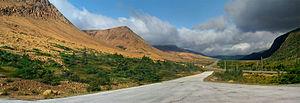
Parc National du Gros Morne, Ouest de Terre-Neuve, Canada. Les montagnes Tablelands vues de la Route 431.
Le parc national du Gros-Morne est un parc canadien, situé sur la côte occidentale de l'île de Terre-Neuve, dans la province de Terre-Neuve-et-Labrador à environ 700 km à l'ouest de Saint-Jean. Il est nommé d'après le Gros Morne, le second plus haut sommet de l'île.